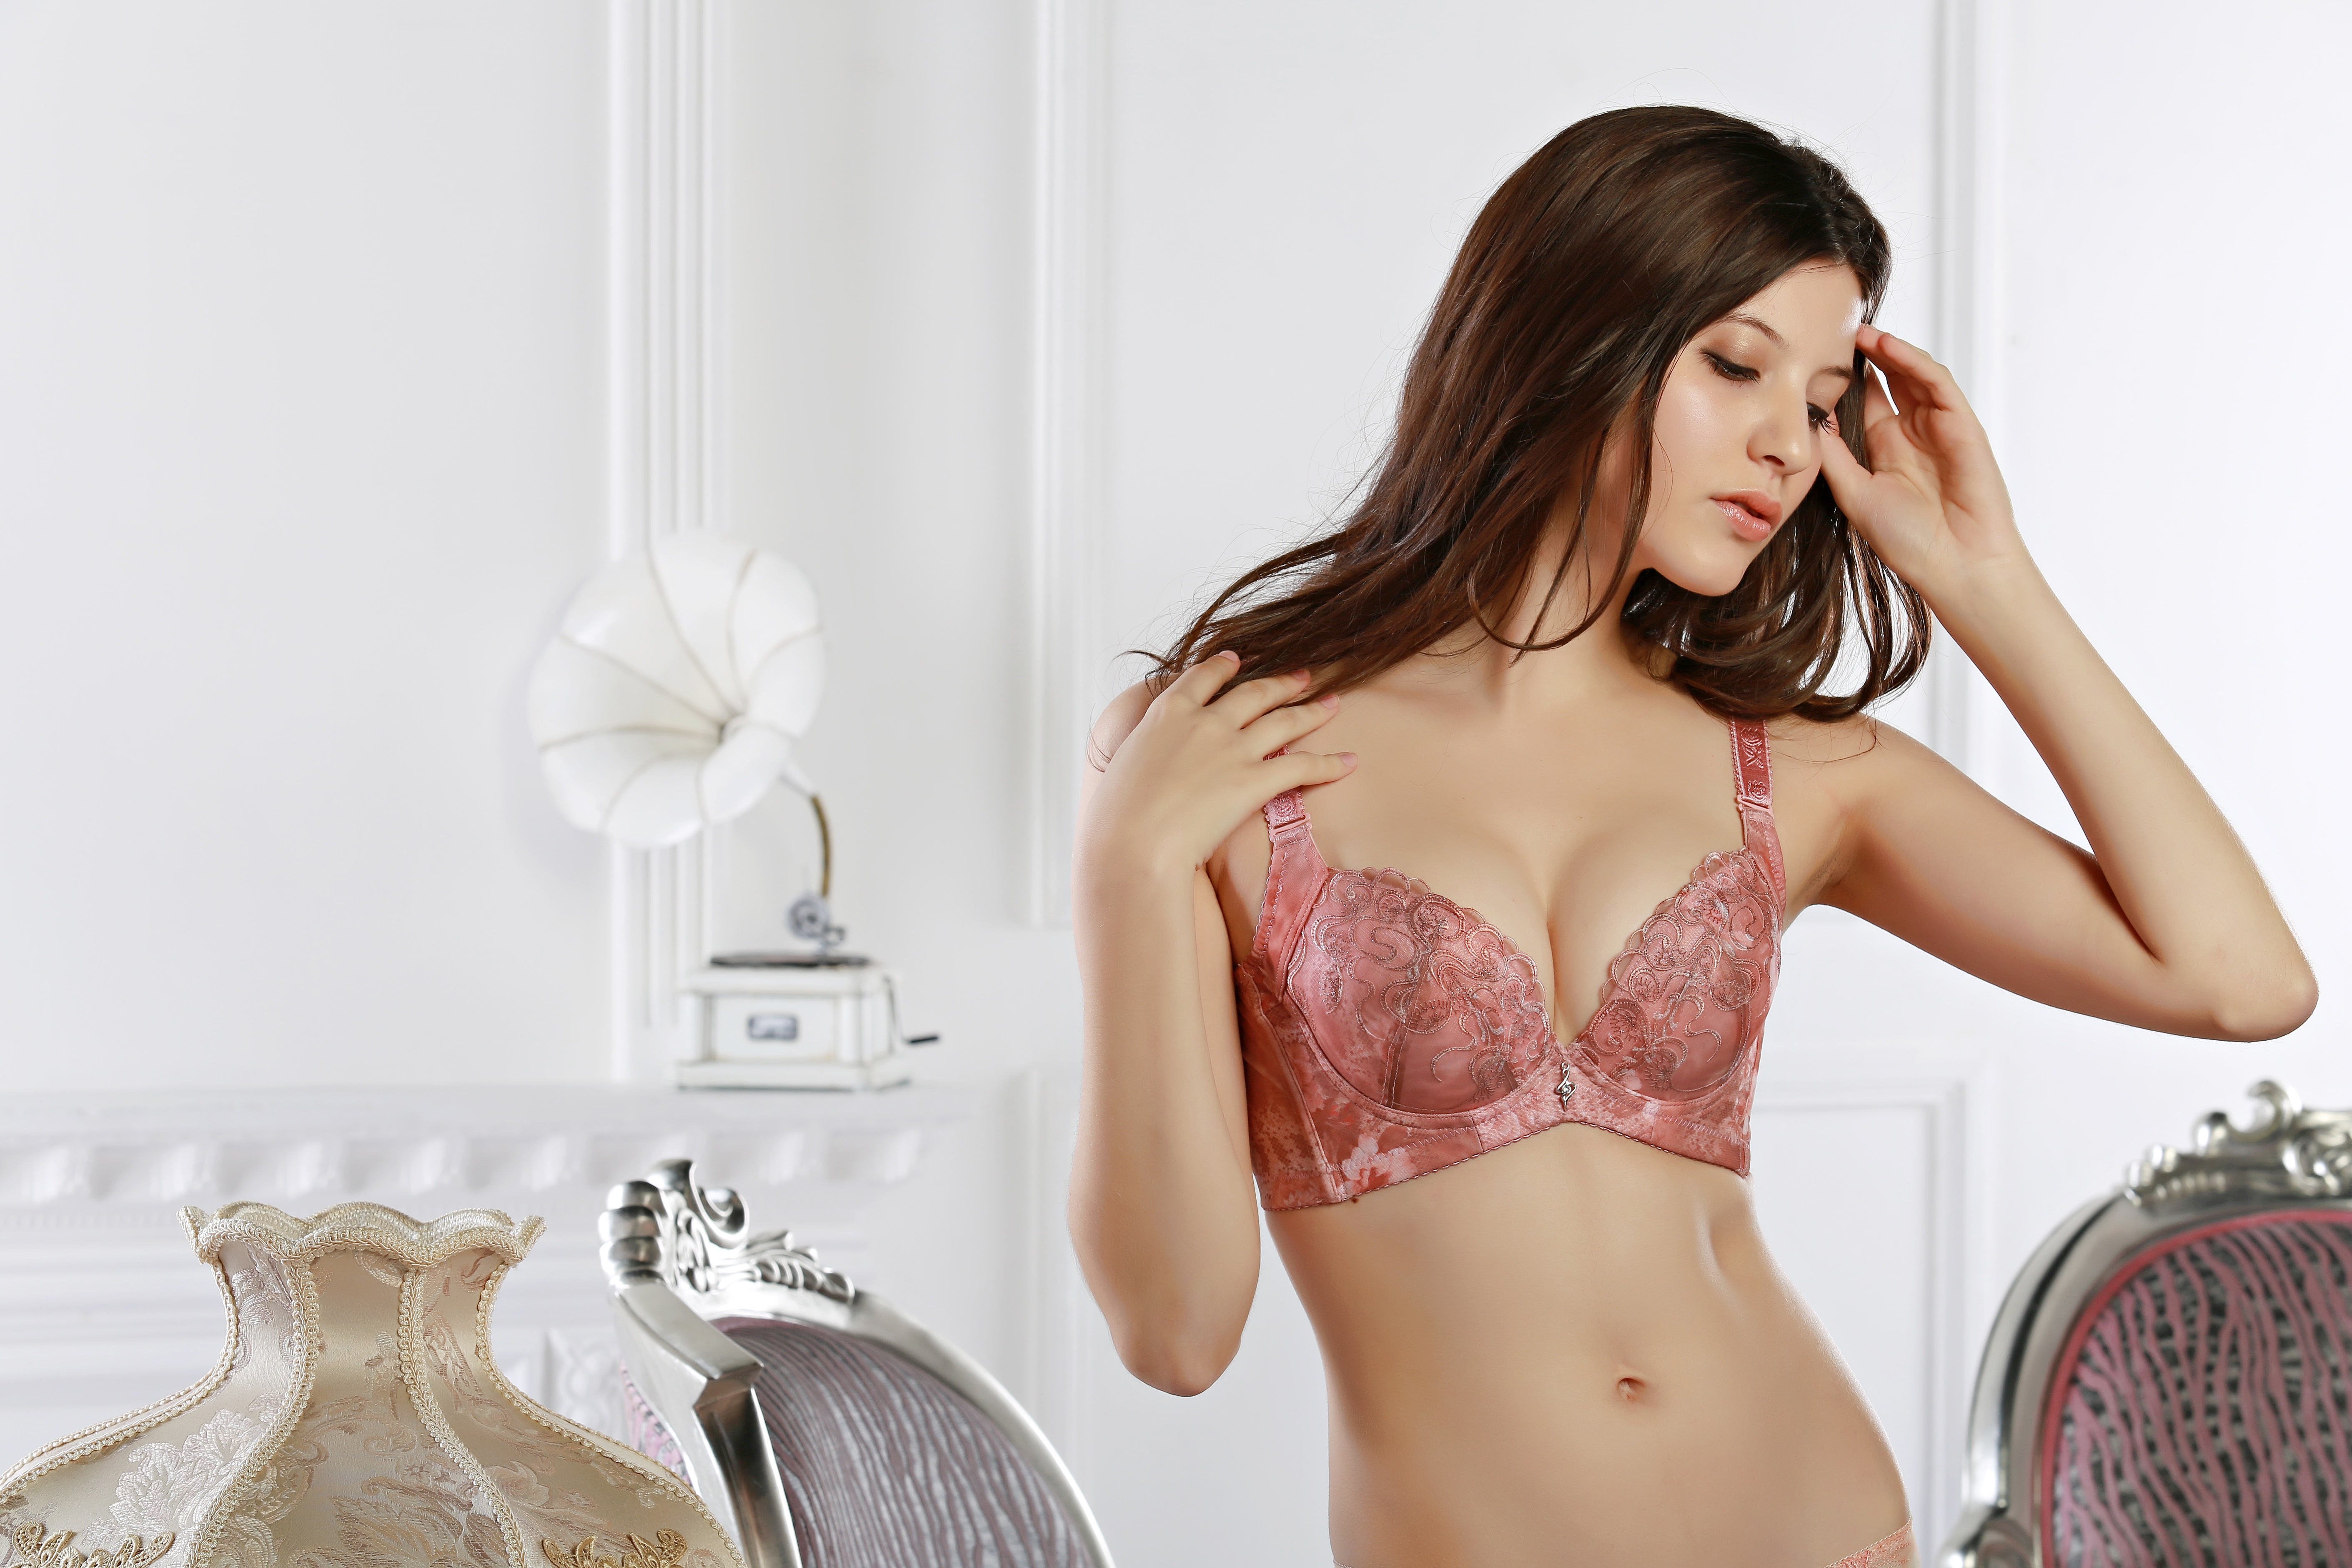
leg, model, clothing, long hair, human body, lingerie, textile, neck, beauty, underwear, abdomen, photo shoot, brassiere, underpants, undergarment, supermodel, active undergarment, g string, lingerie top, western model offered